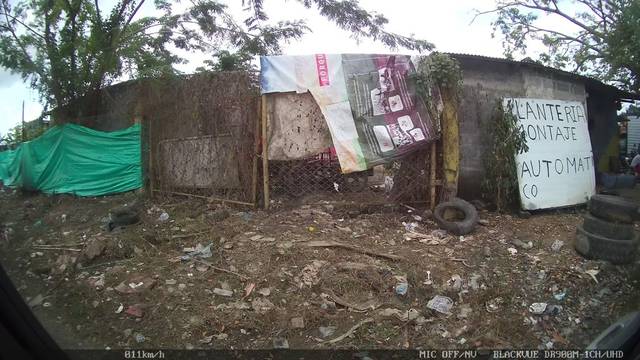
Region: Colombia
Coordinates: 8.74, -75.887